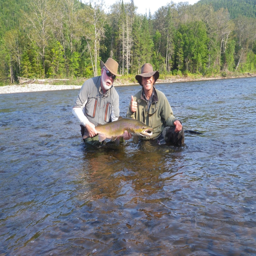
person with another cracking congratulations .